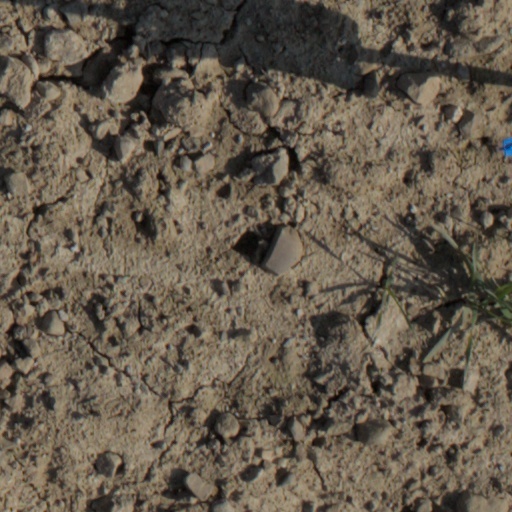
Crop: wheat